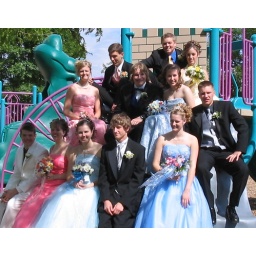
on a hollow rock wall that was shaking under our weight